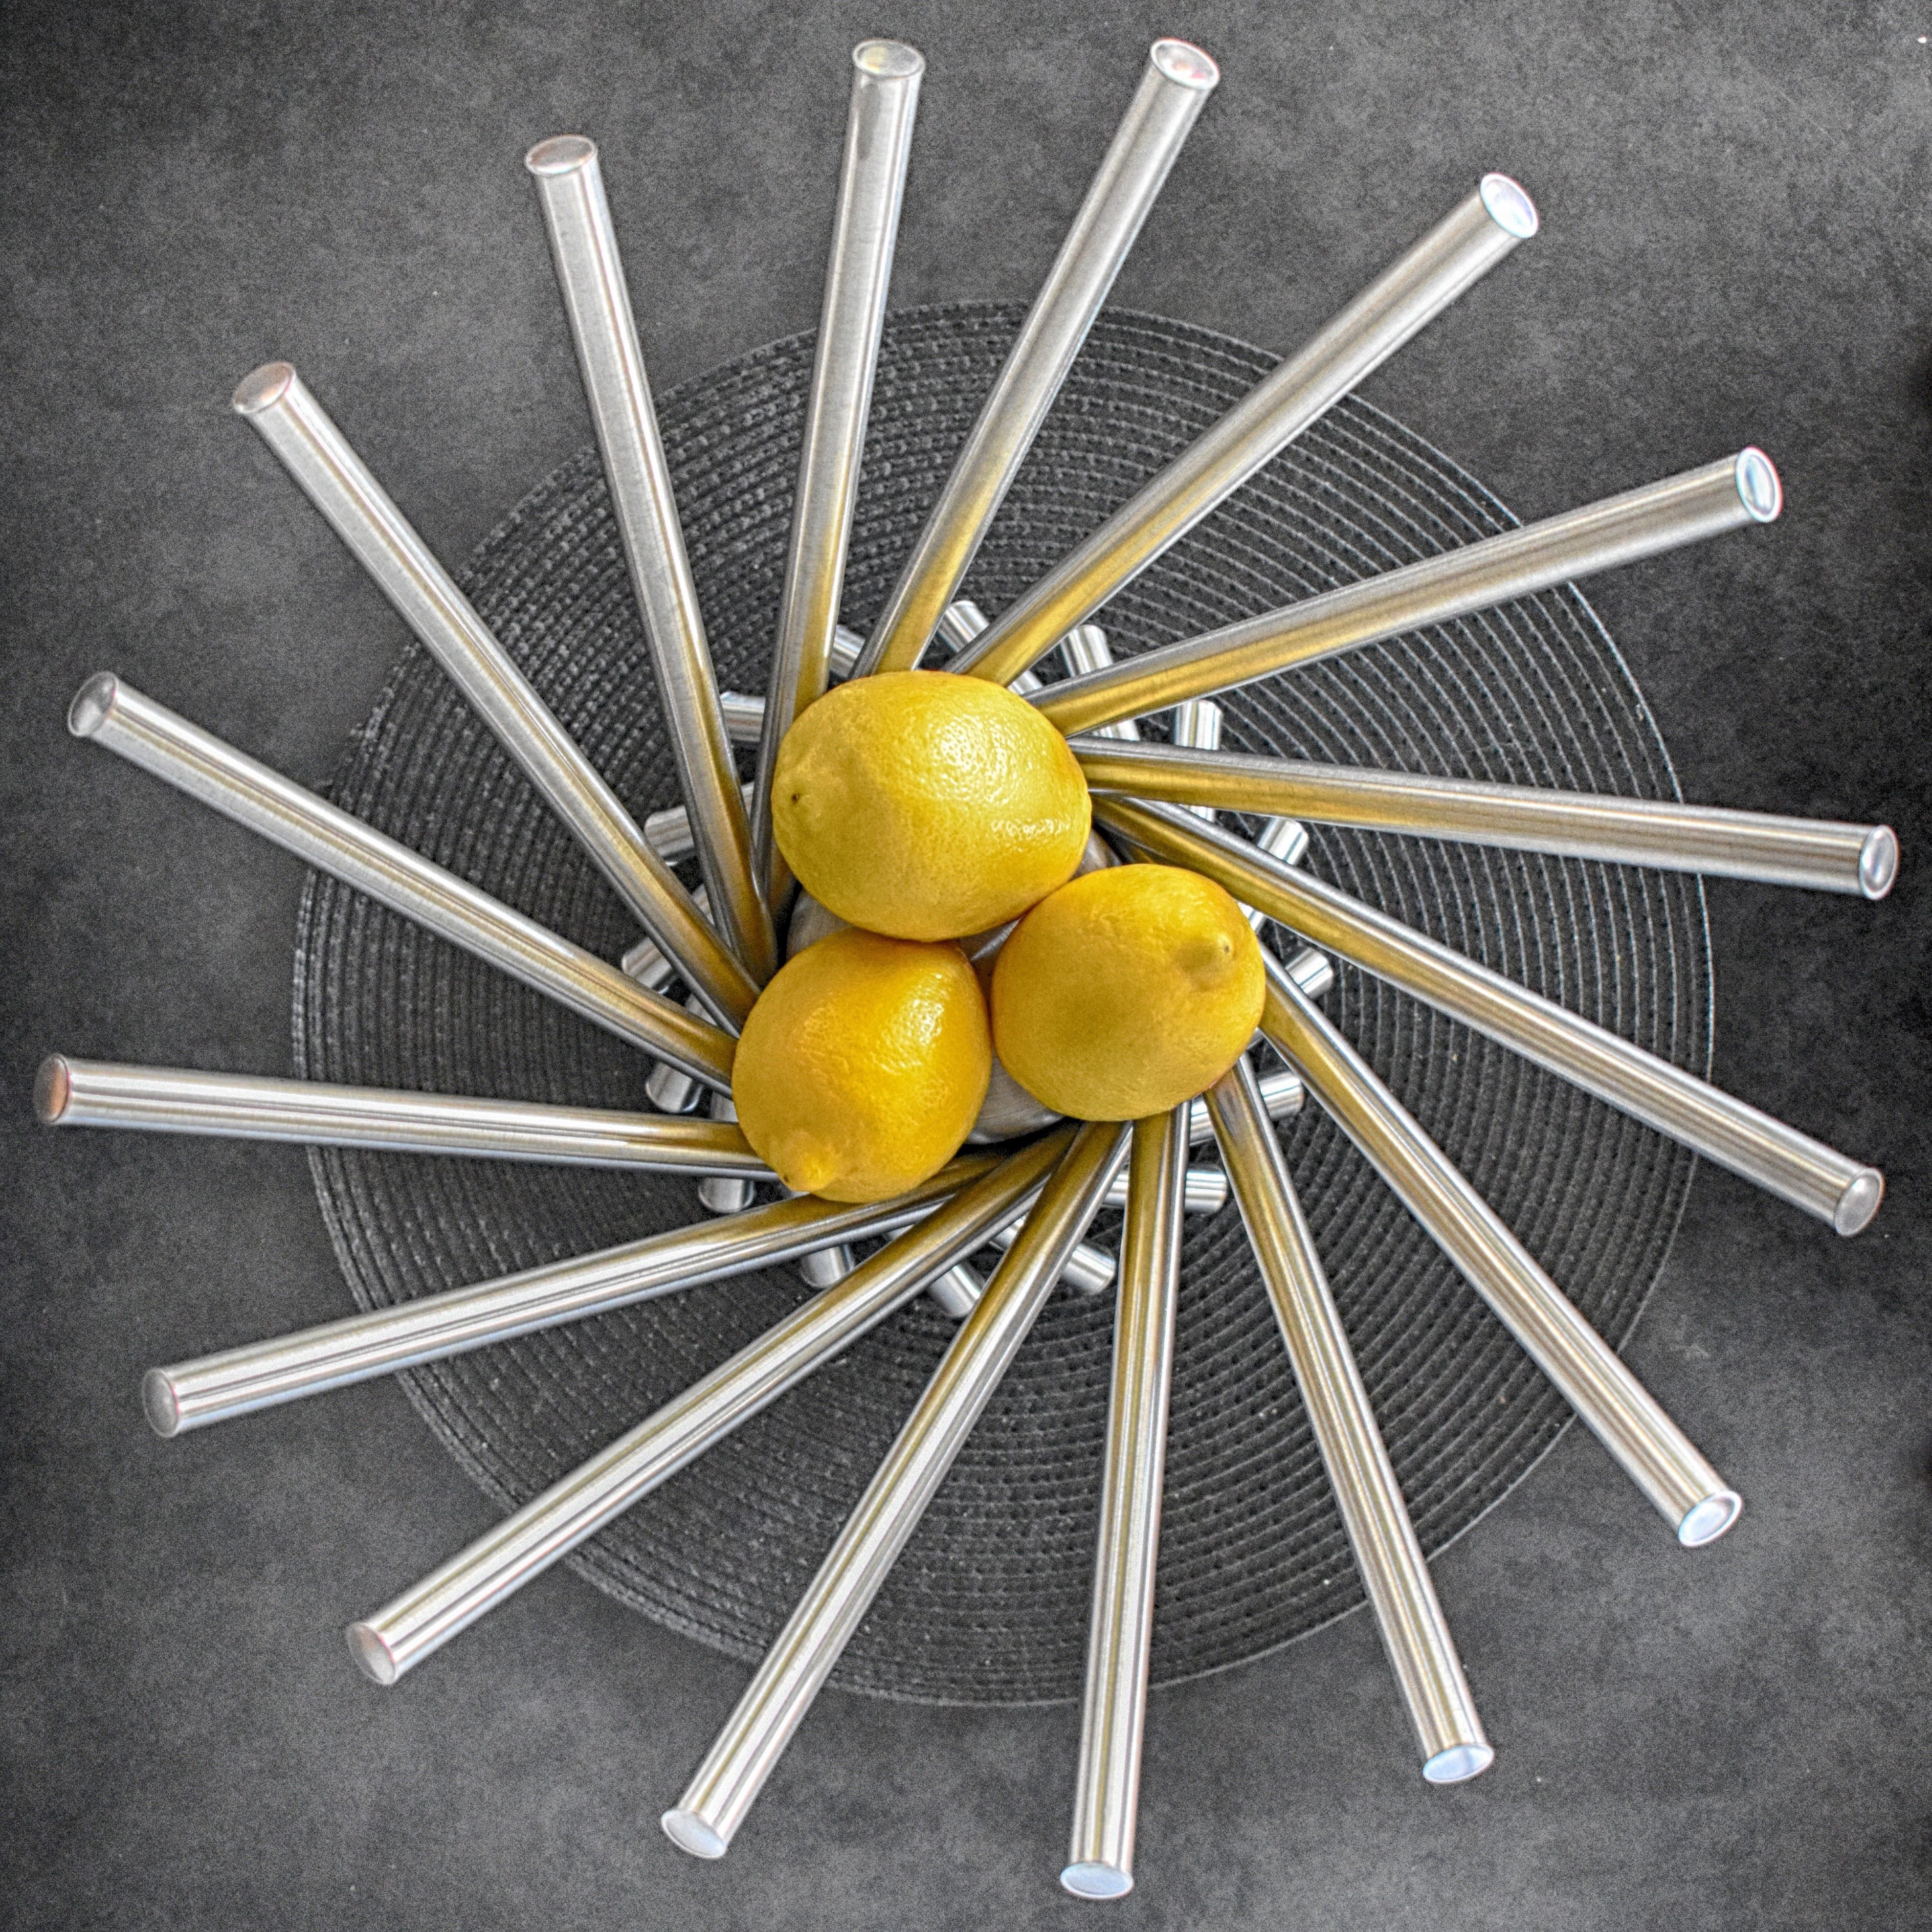
yellow, metal